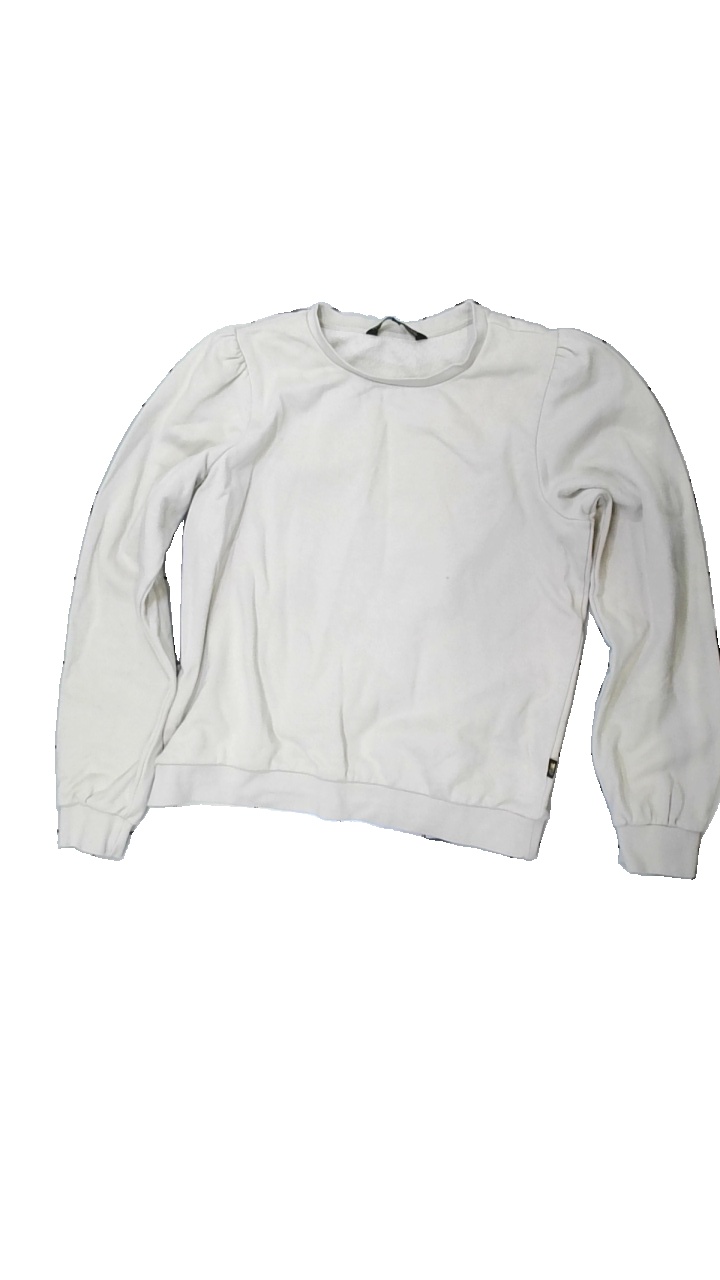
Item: Sweater (Ladies)
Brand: Pernilla Wahlgren
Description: biege sweater with puff sleeves
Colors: Beige
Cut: Regular, C-collar
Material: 85% Cotton 15% Polyester
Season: All
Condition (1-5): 5
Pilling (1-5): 5
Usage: Reuse
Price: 50-100